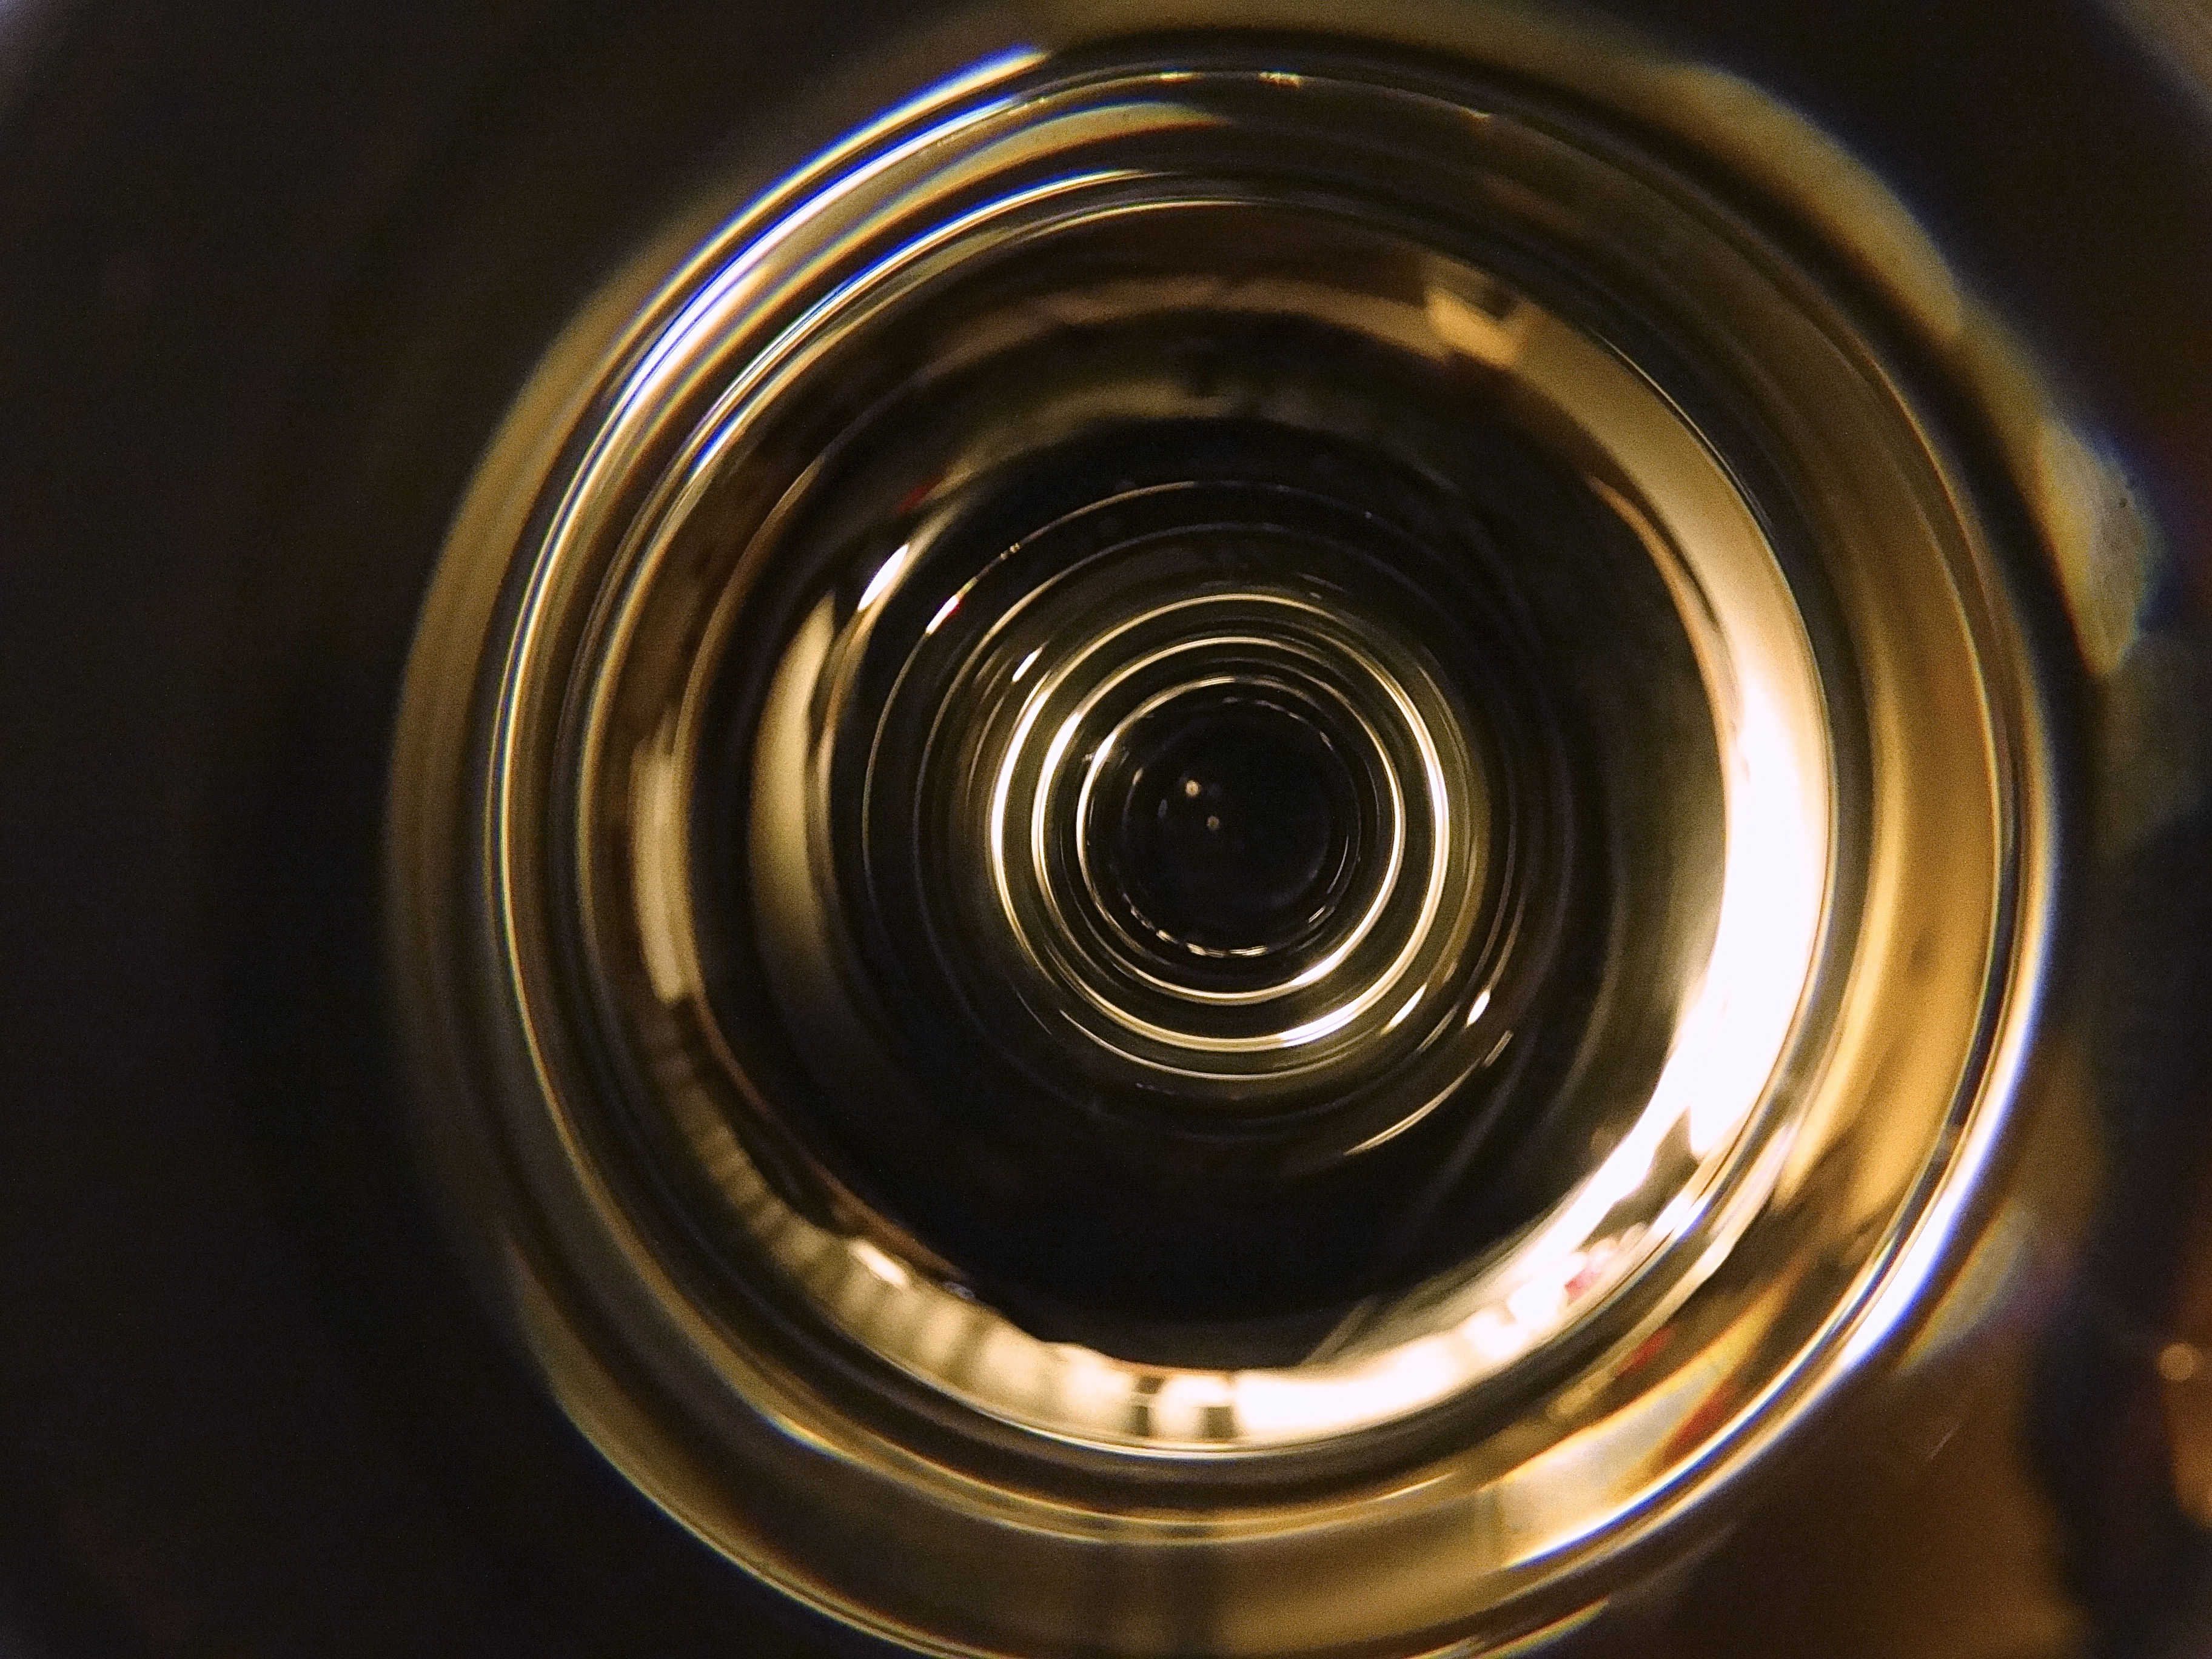
liquid, light, wheel, glass, restaurant, wine glass, eye, rim, shape, hubcap, gastronomy, benefit from, white wine